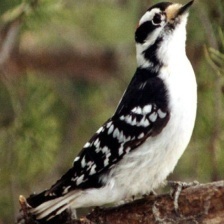
Species: DOWNY WOODPECKER
Scientific name: PICOIDES PUBESCENS